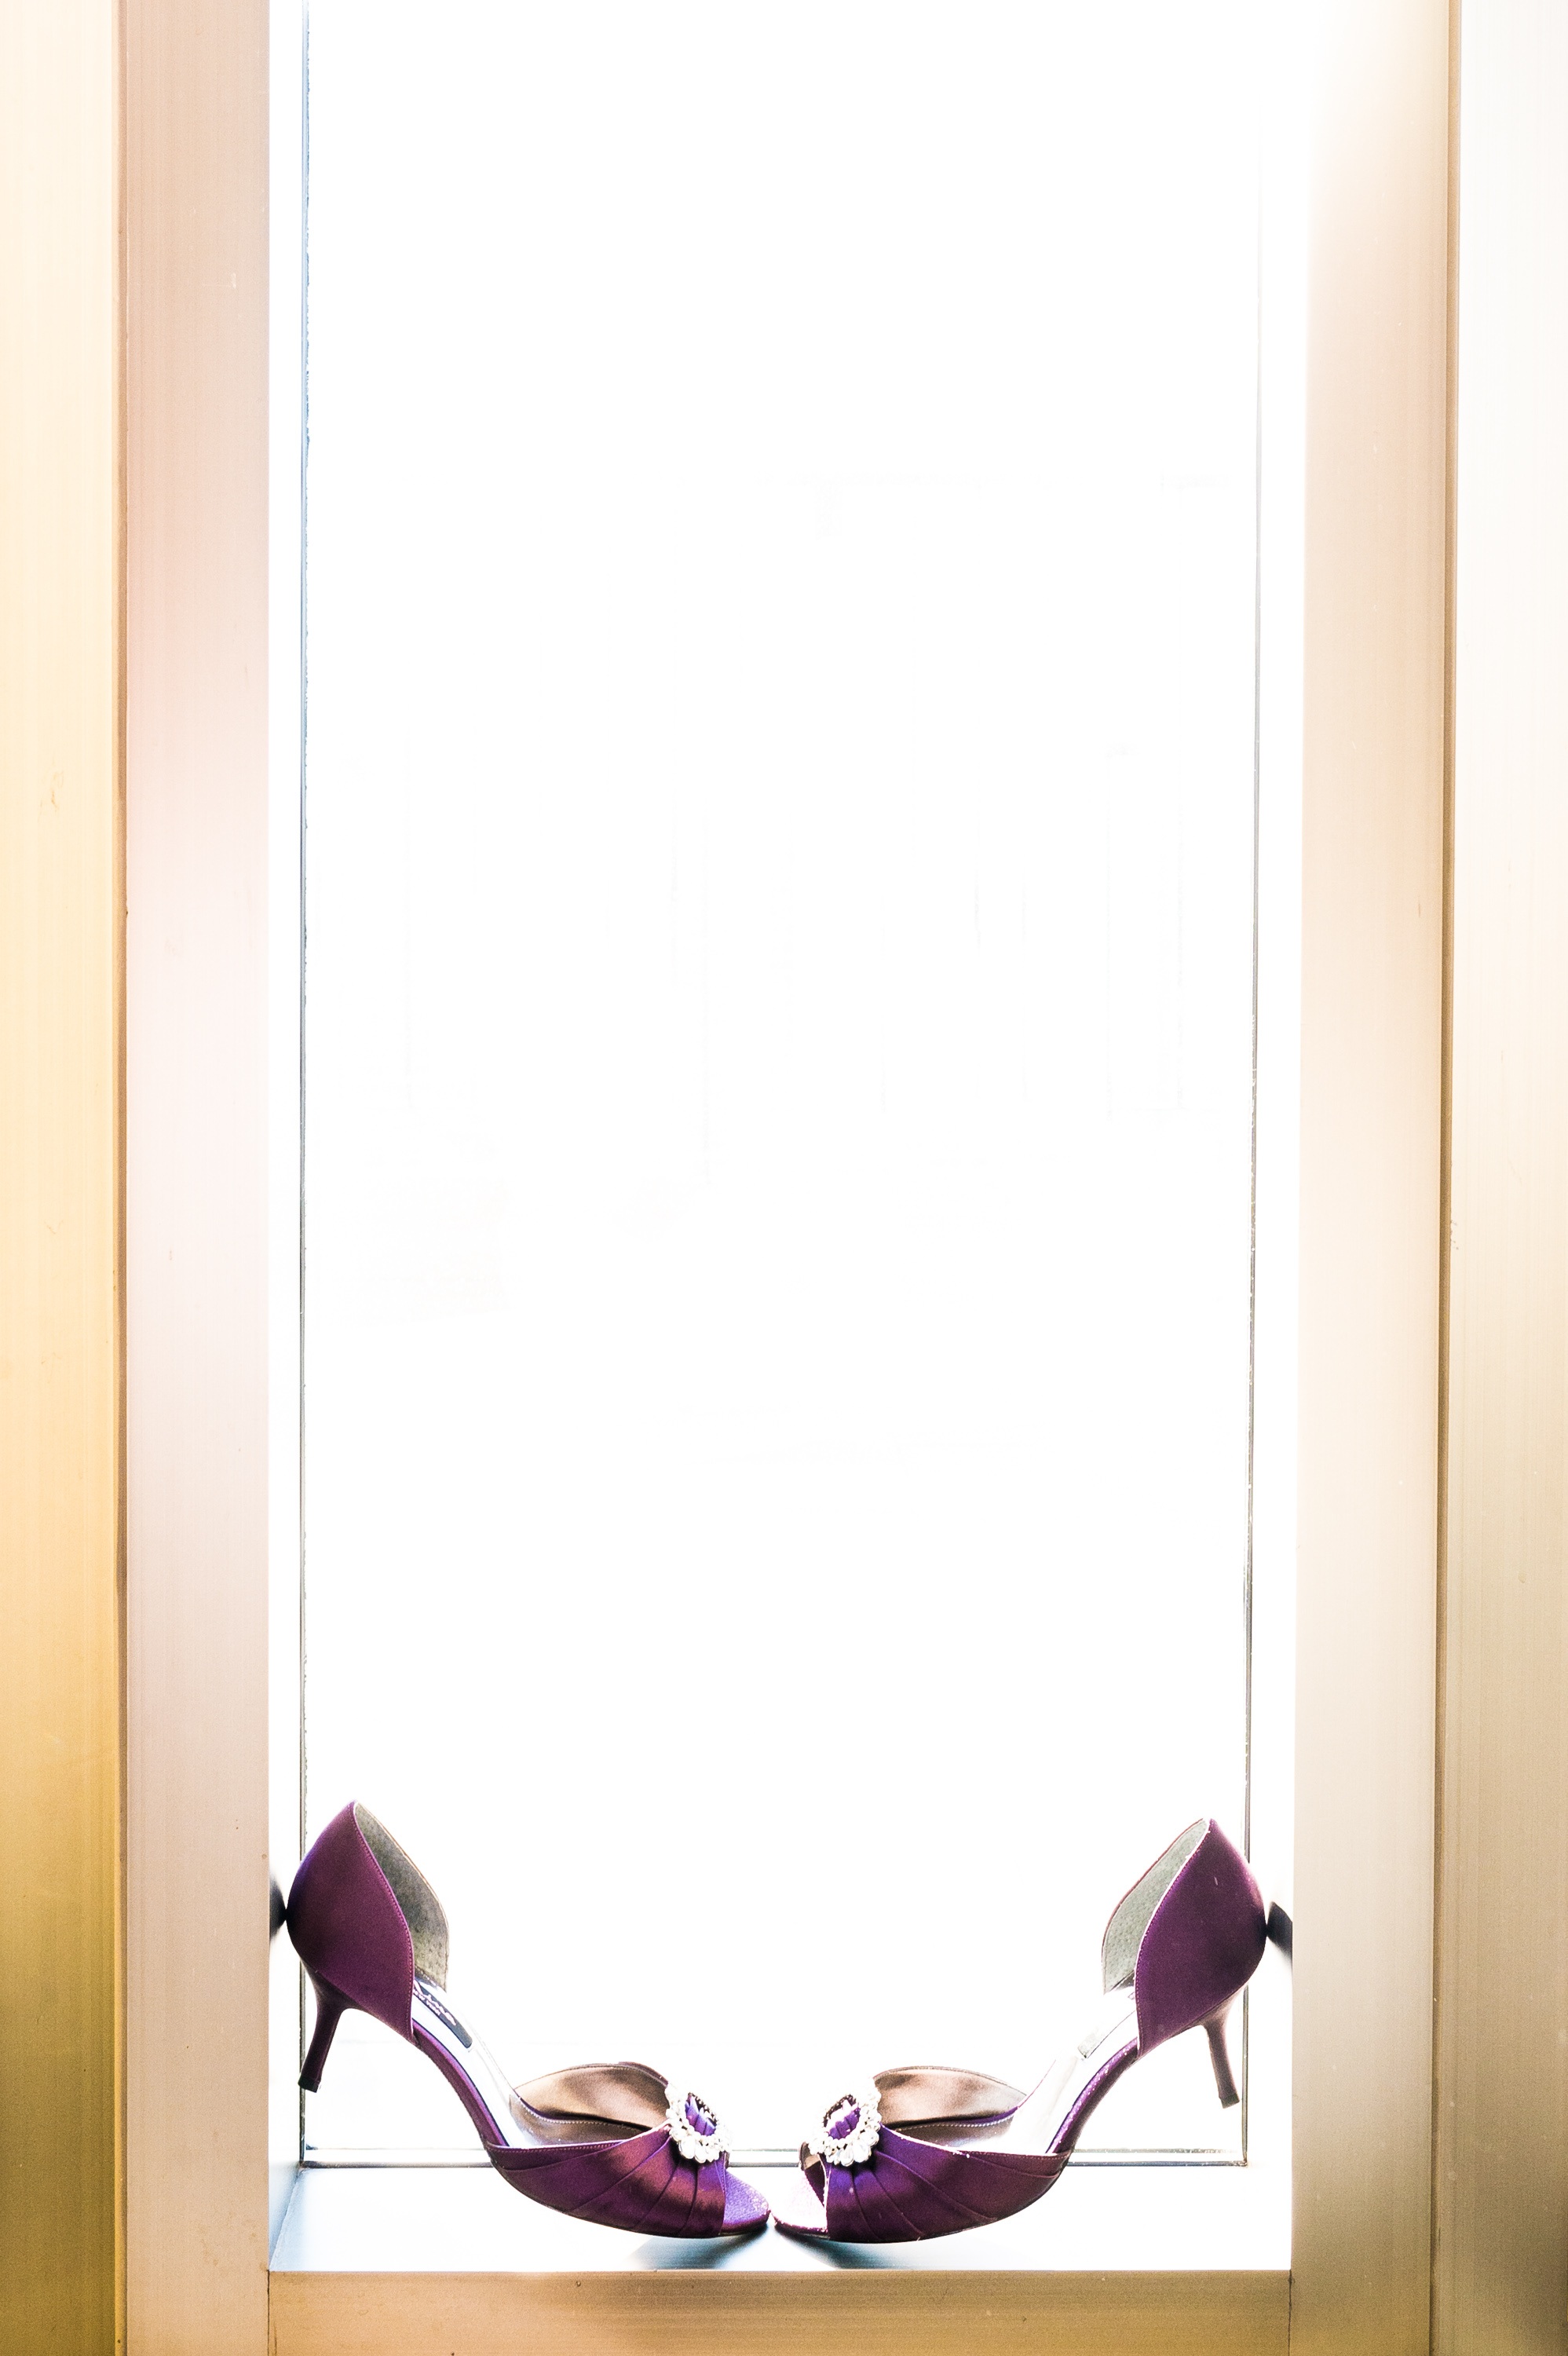
window, furniture, pink, lighting, bride, interior design, footwear, heels, shape, purple shoes, wedding shoes